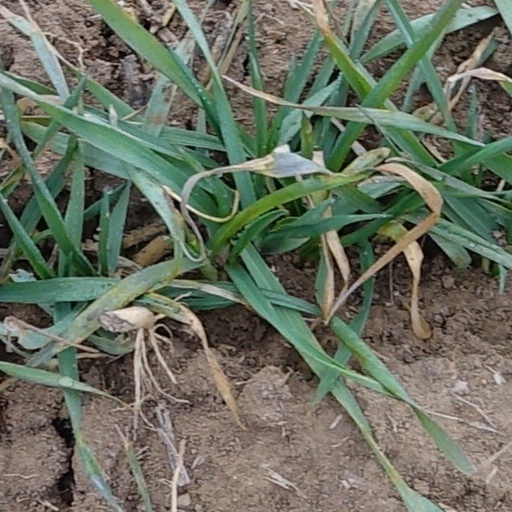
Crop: wheat